Danny van Rossem

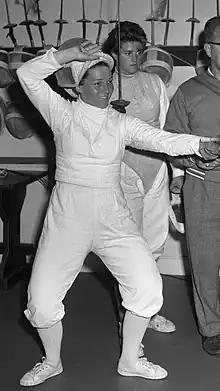
Nina Kleijweg and Danny van Rossem (right) in 1960

Daniëlle "Danny" van Rossem (born 10 June 1935) is a retired Dutch fencer. She competed in the women's individual and team foil events at the 1960 Summer Olympics.